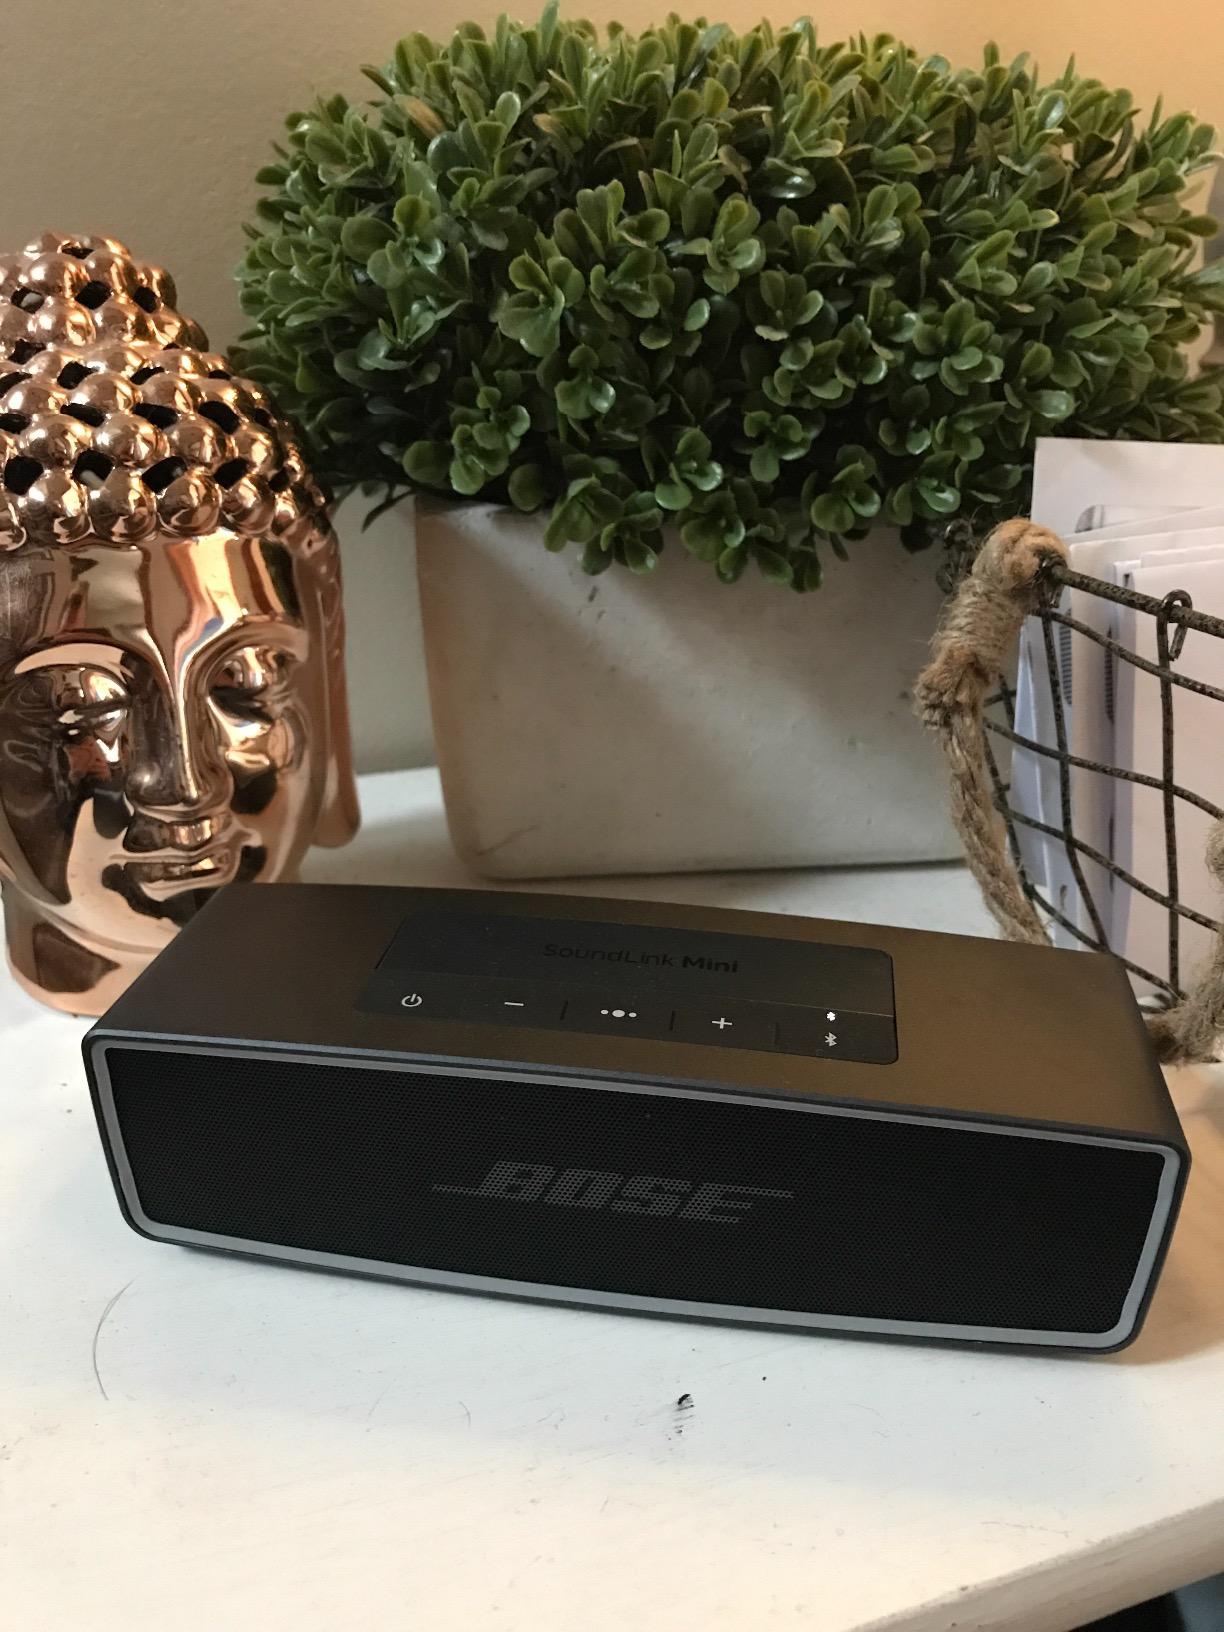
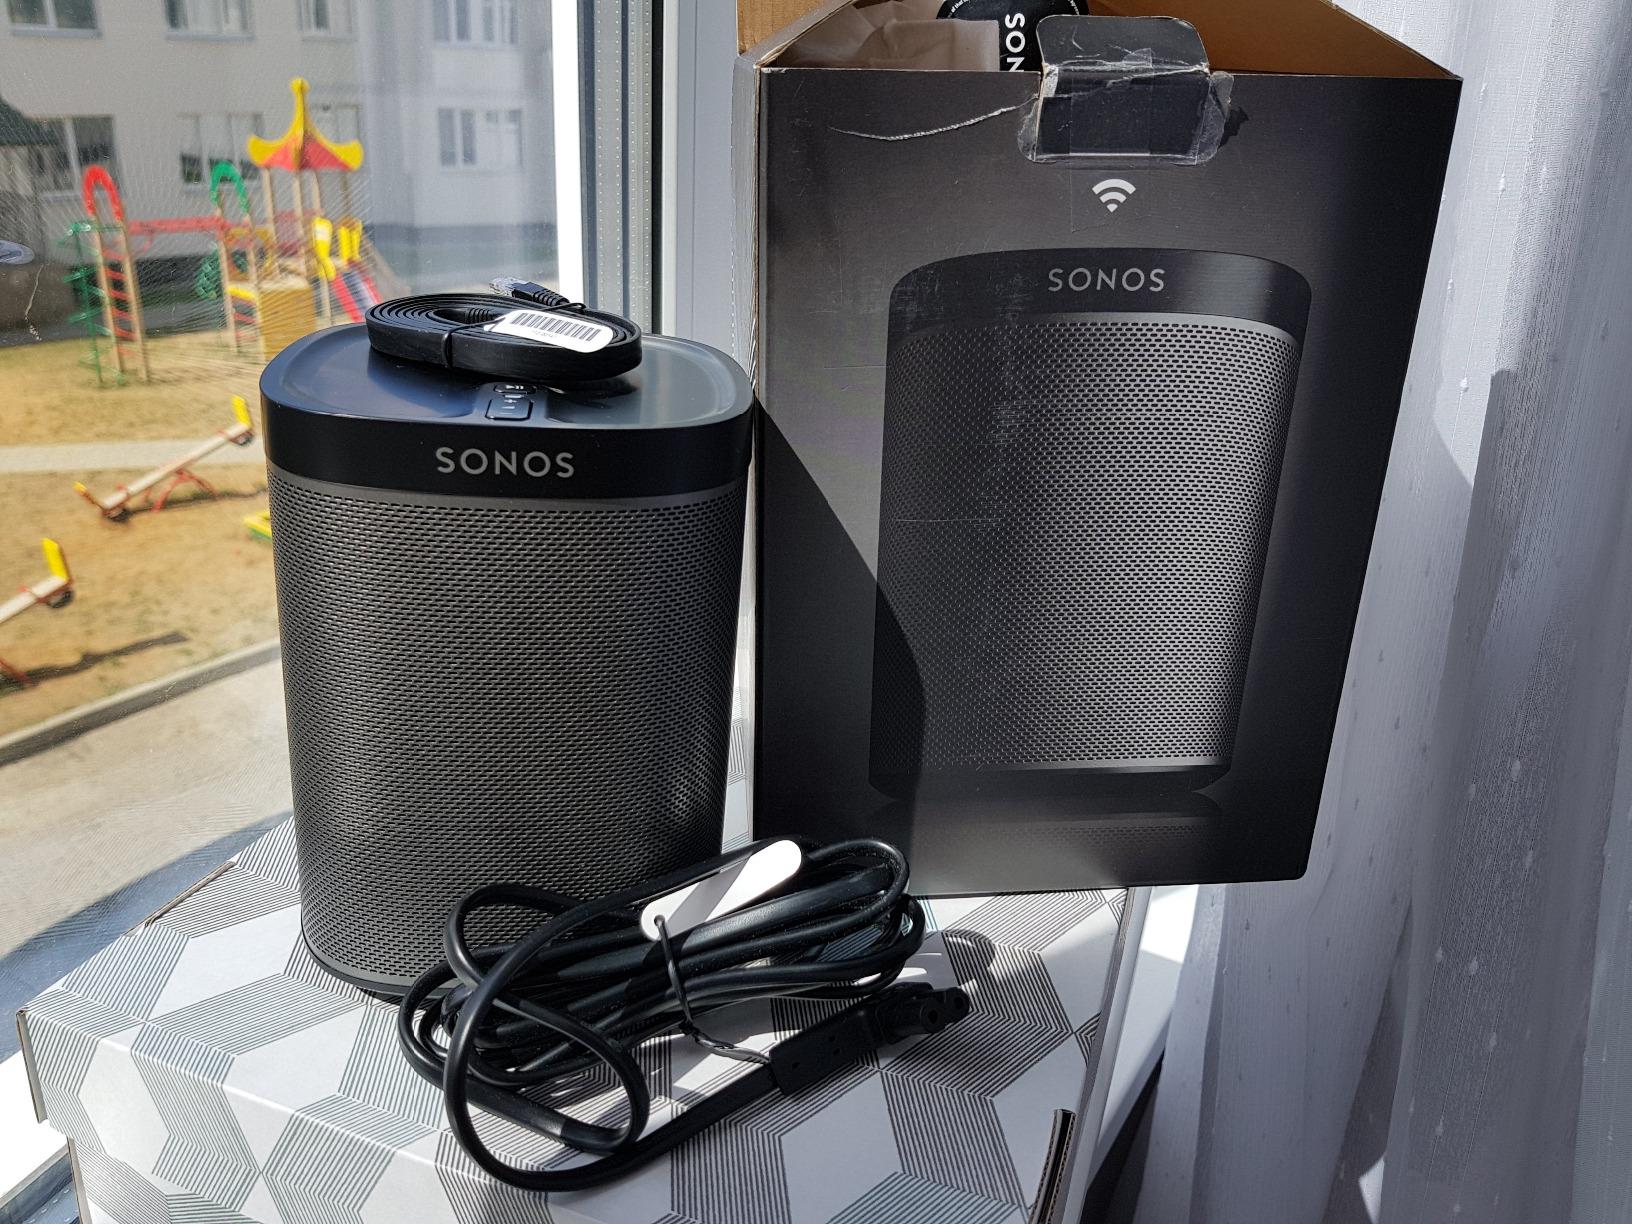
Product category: speaker
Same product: no